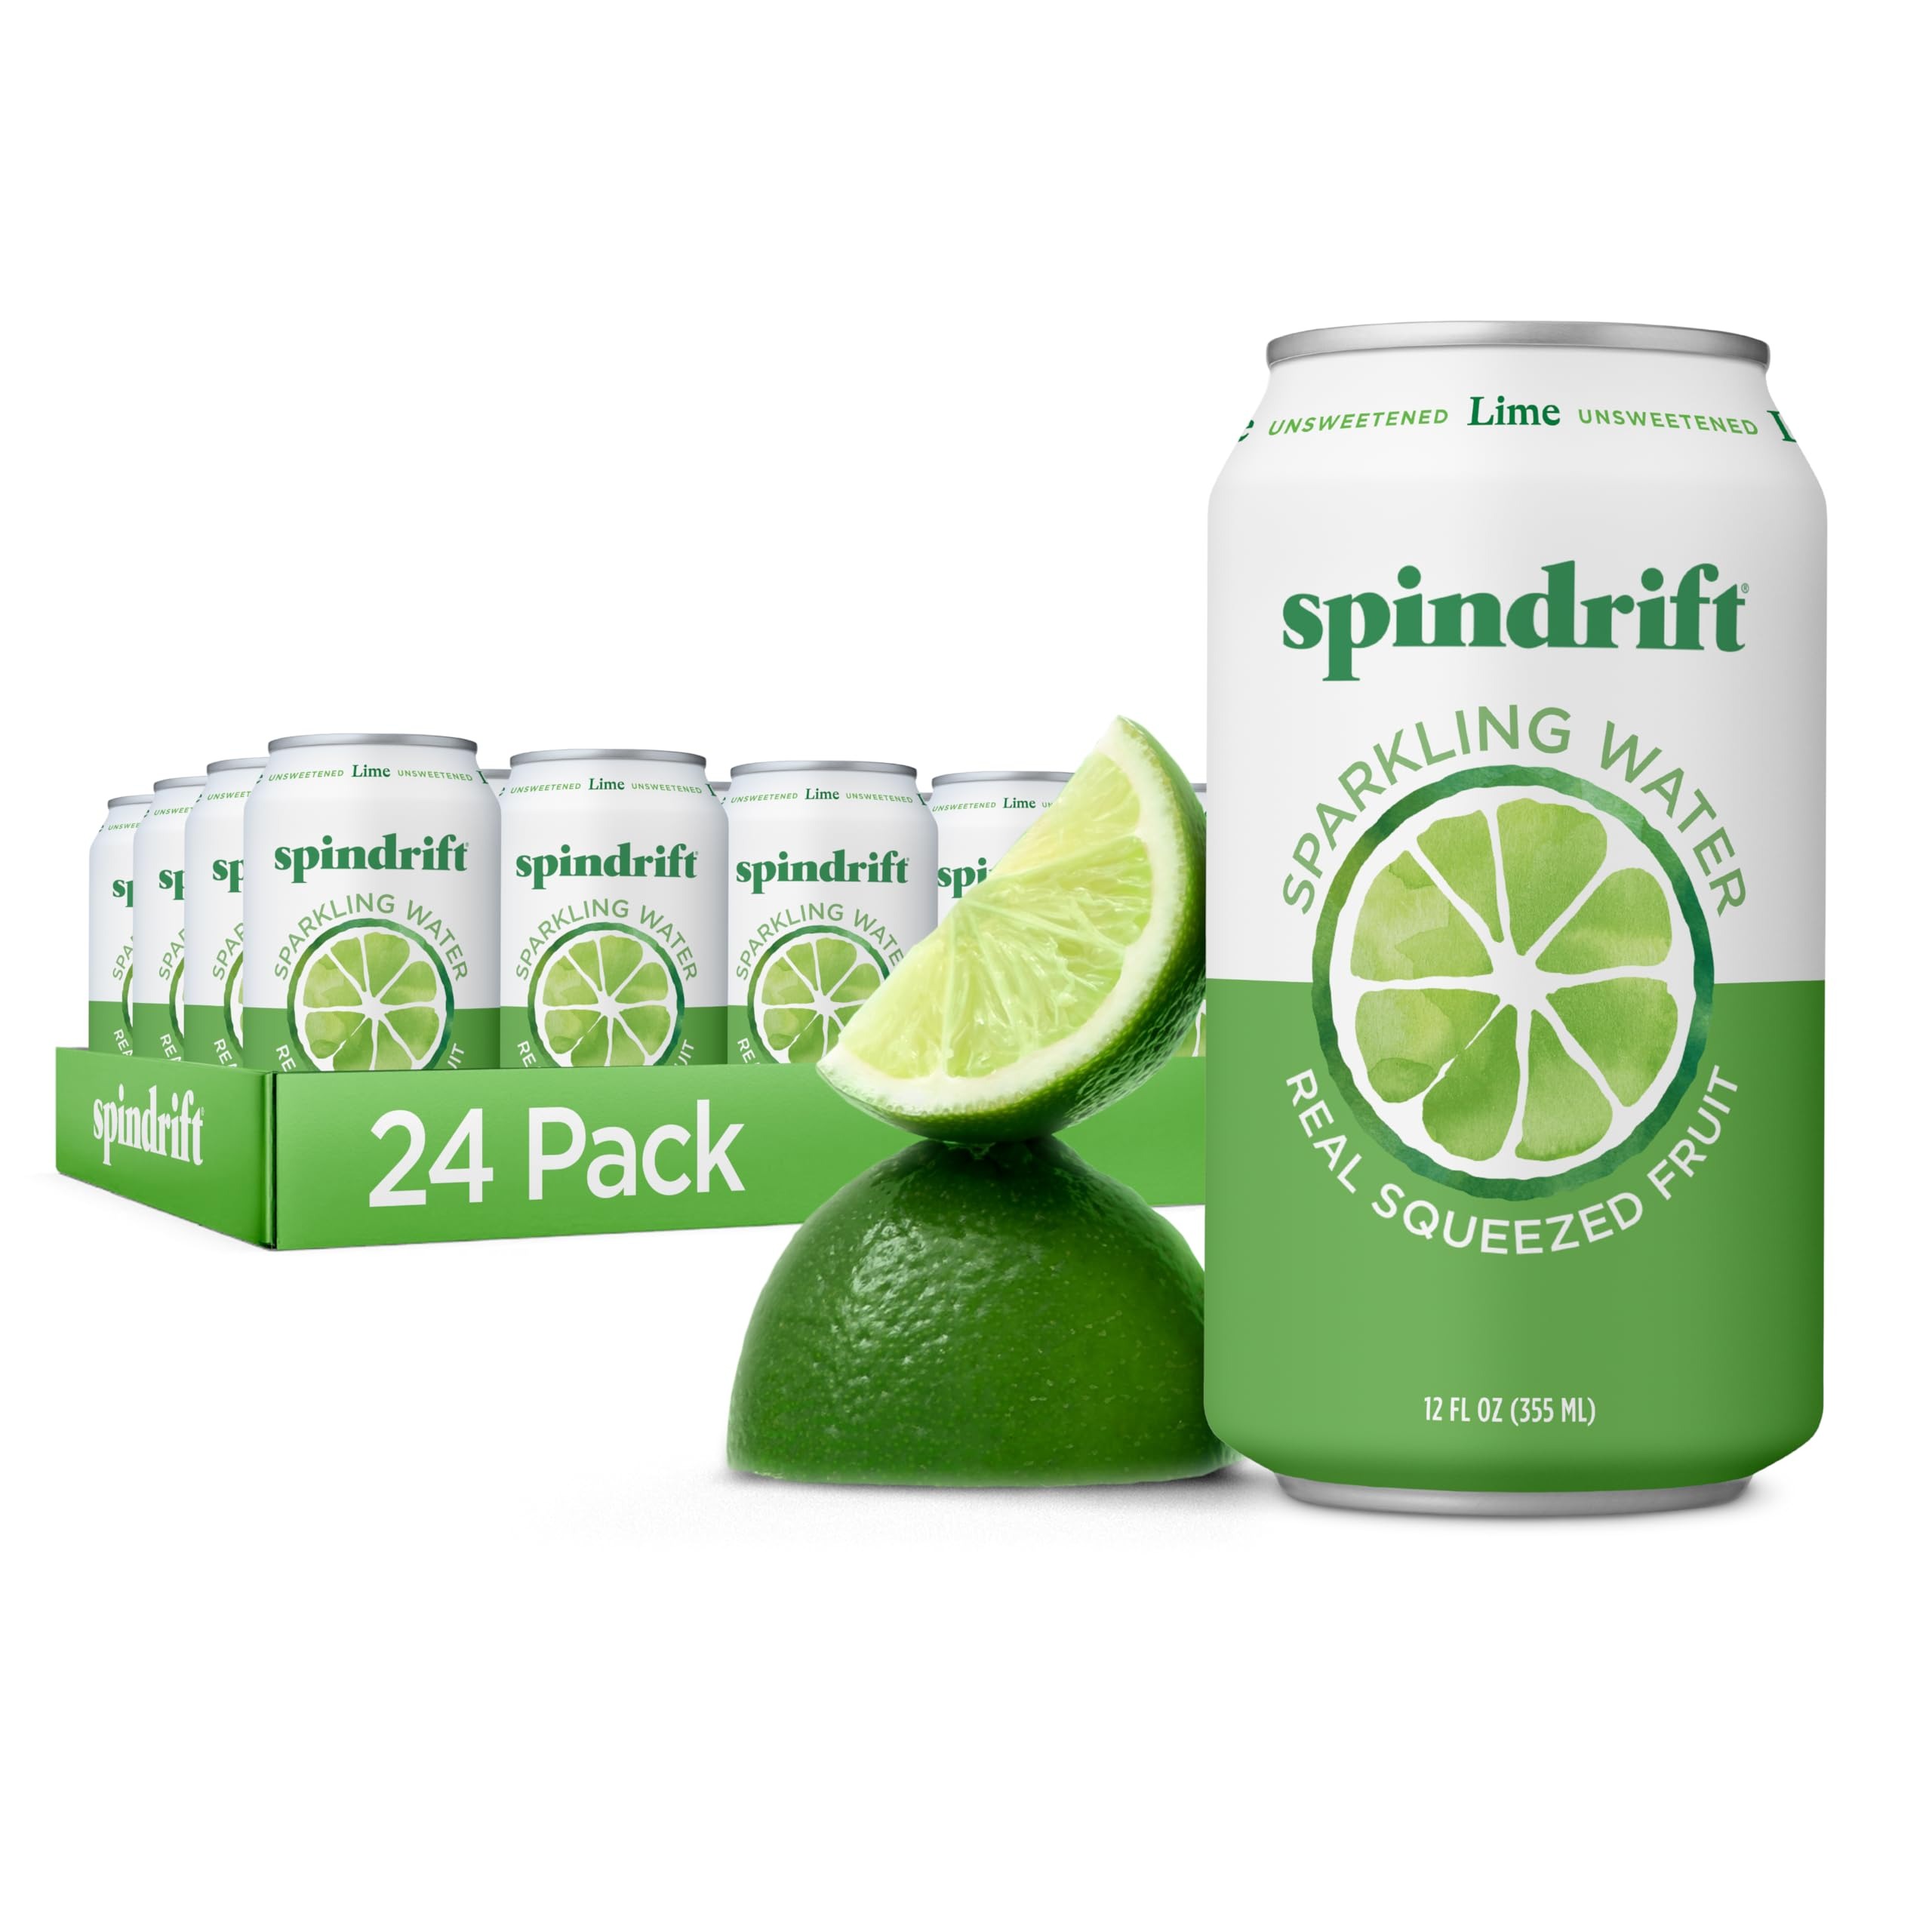
Item Name: Spindrift Sparkling Water, Lime Flavored, Made with Real Squeezed Fruit, 12 Fl Oz Cans, Pack of 24 (Only 4 Calories per Can)
Bullet Point: Spindrift Sparkling Water, Lime, Unsweetened, Kosher, Gluten Free & Non-GMO, 8 Cans, 96 Fluid Ounce (Pack of 3)
Value: 288.0
Unit: Fl Oz

Price: 7.99